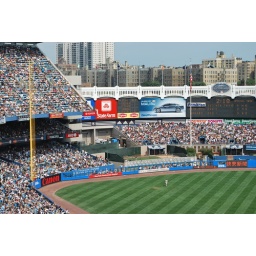
Looking out towards left field from behind home plate in the upper deck.